FIS Nordic World Ski Championships 1999

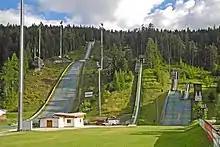
W90-Mattensprunganlage

February 21, 1999 at the Paul-Ausserleitner-Schanze in Bischofshofen, Austria.